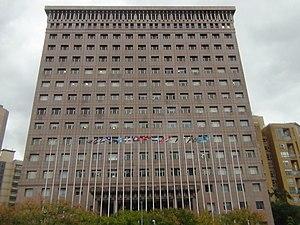
Ceci est une liste des représentations diplomatiques des îles Marshall. La République des Îles Marshall possède un petit réseau diplomatique.
Ceci est une liste des représentations diplomatiques des Palaos.
Ceci est une liste des représentations diplomatiques des Kiribati.
Ceci est une liste des représentations diplomatiques de Tuvalu.